Kamloops Indian Residential School

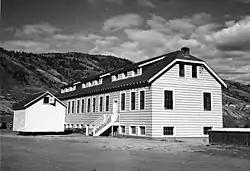
New classroom building of Kamloops Indian Residential School circa 1950

Hundreds of children attended the school, many forcibly removed from their homes following the introduction of mandatory attendance laws in the 1920s. The children who attended were not allowed to speak their native languages and were whipped for using them. In addition to Secwépemc children, students from communities across British Columbia attended the school, including Penticton, Hope, Mount Currie, and Lillooet, along with students from other provinces.